A Place Called Today

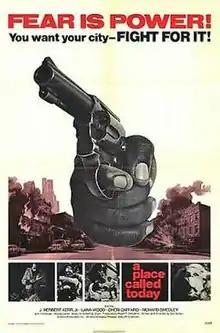
Theatrical release poster

A Place Called Today is a 1972 American drama film written and directed by Don Schain. The film stars J. Herbert Kerr Jr., Lana Wood, Cheri Caffaro, Richard Smedley, Timothy Brown and Peter Carew. The film was released on June 7, 1972, by Embassy Pictures. The film is also known as City in Fear.